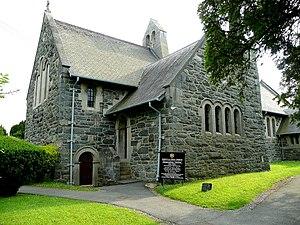
L'affaire Thorpe, connue aussi sous le nom d'affaire Norman Scott ou de Rinkagate est un scandale politico-sexuel qui éclate au Royaume-Uni dans les années 1970, impliquant le député et dirigeant du Parti libéral Jeremy Thorpe. Celui-ci est d'abord accusé d'entretenir une liaison homosexuelle avec Norman Josiffe, alias Norman Scott, un garçon d'écurie qui devient ensuite mannequin, puis d'avoir fomenté son assassinat pour éviter que le scandale n'éclate.